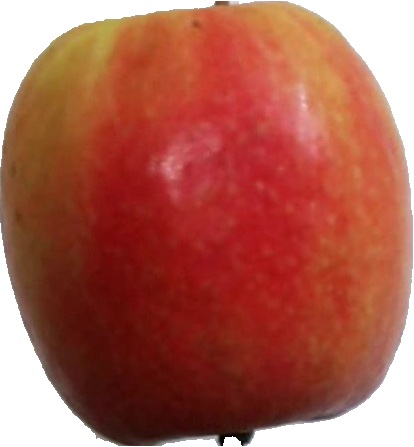
Label: apple_pink_lady_1